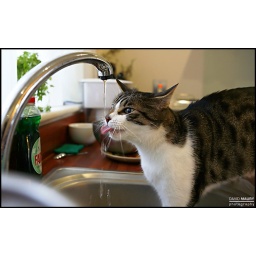
Little pink tongue in action - petite langue rose en pleine action